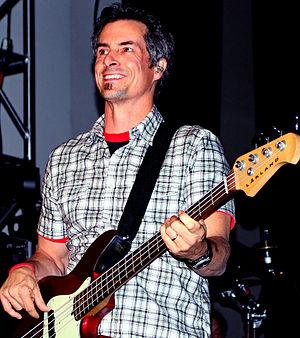
Danny Weinkauf est un musicien compositeur new-yorkais. Il est bassiste de They Might Be Giants depuis 1999, après avoir joué avec Mono Puff. Dans les années 90, il a aussi joué avec Lincoln, Fountains of Wayne, David Mead, Stephen Fretwell, CandyButchers, The Davenports et a composé des musiques pour des séries télévisées.